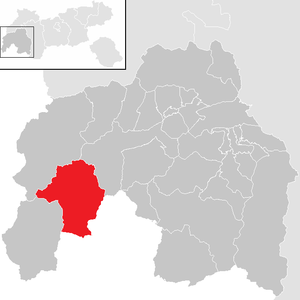
Ischgl est une ville autrichienne, située dans le Tyrol. Il s'agit également d'une station de sports d'hiver couplée avec Samnaun qui donne Silvretta Arena Ischgl-Samnaun. Ischgl est réputé pour sa vie nocturne, qui lui a valu à plusieurs reprises le surnom d'« Ibiza des Alpes », et attire une clientèle internationale. Début mars 2020, Ischgl est l’un des principaux centres de propagation du coronavirus Covid-19 dans toute l'Europe.